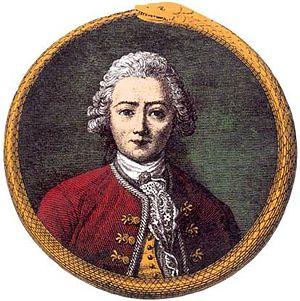
Sébastien-Roch Nicolas, qui prit par la suite le nom de Chamfort, né probablement à Clermont-Ferrand le 6 avril 1741 et mort le 13 avril 1794 à Paris, est un poète, journaliste et moraliste français.